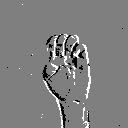
ASL letter: e